Jean-Baptiste Côté

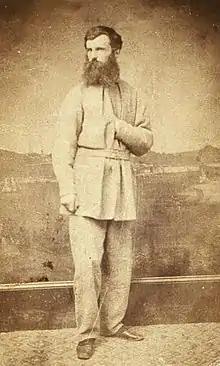
Jean-Baptiste Côté, circa 1865 (Musée national des beaux-arts du Québec)

Jean-Baptiste Côté (30 May 1832 – 9 April 1907) was a Canadian architect, wood-carver, glider, wood engraver, caricaturist, publisher, and printer. His reputation rests on his wood engravings, and on his being one of Canada's earliest cartoonists.